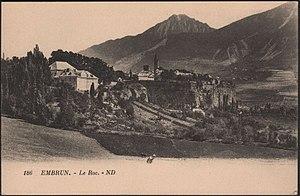
Embrun est une commune française située dans le département des Hautes-Alpes, en région Provence-Alpes-Côte d'Azur.